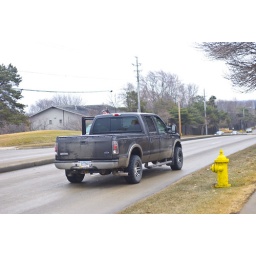
This guy stopped his truck in the middle of the road to get out and yell at me.